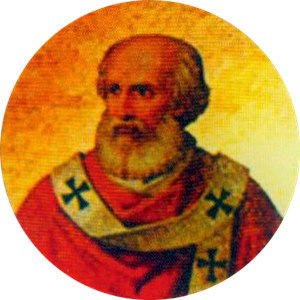
Paverækken / 2. årtusinde / 13. århundrede
Dette er en liste over paver, den romersk-katolske kirkes overhoved. Paverækken strækker sig tilbage til apostlen Peter.